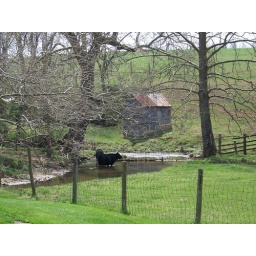
cow in water further south